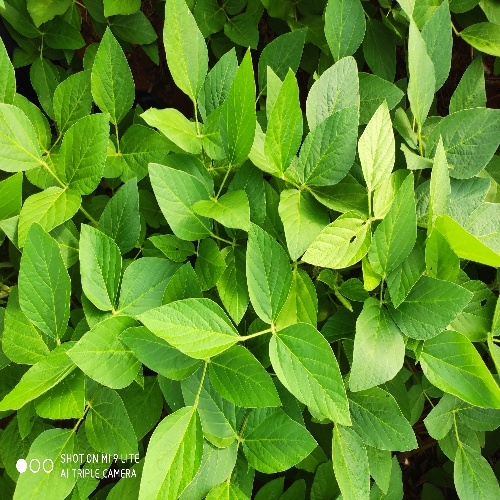
Label: Diabrotica_speciosa